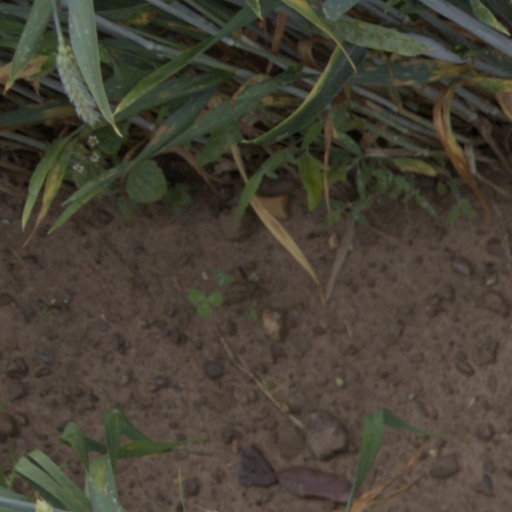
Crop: wheat